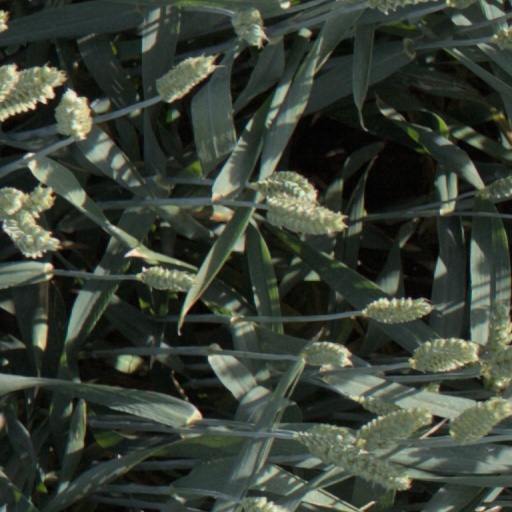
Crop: wheat